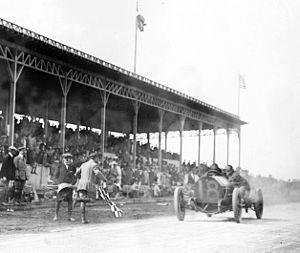
La coupe Vanderbilt est la plus ancienne compétition automobile aux États-Unis. Lancée en 1904, cette course disputée initialement sur un tracé de 30,24 miles, a disparu en 2007 en raison de la faillite du championnat de Champ Car.
Harry Fletcher Grant, né le 10 juin 1877 à Cambridge et mort le 8 octobre 1915 à Sheepshead Bay, Brooklyn New York, était un pilote automobile américain, spécialiste de courses de côte.